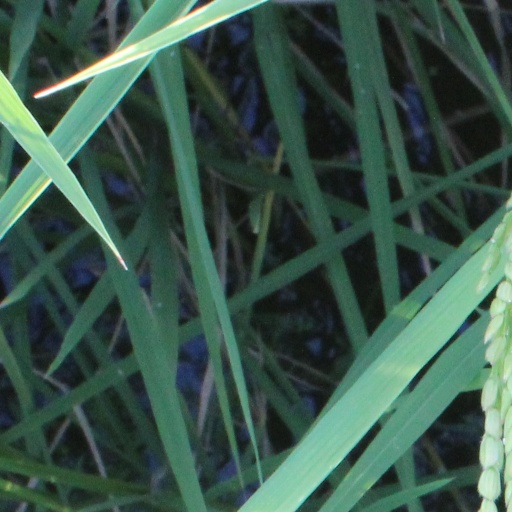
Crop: rice